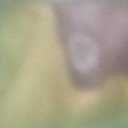
Label: Leaf_rust